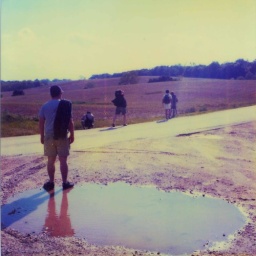
phil turned orange in the water